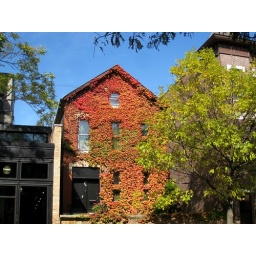
A red brick house covered in vines on Armitage Avenue in Chicago.